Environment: real
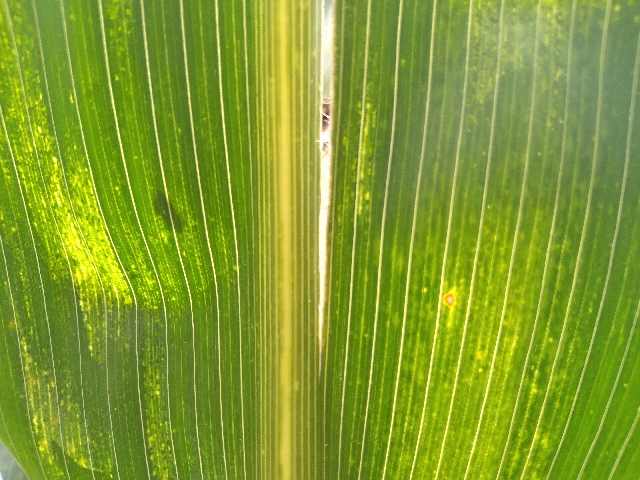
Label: lethal_necrosis